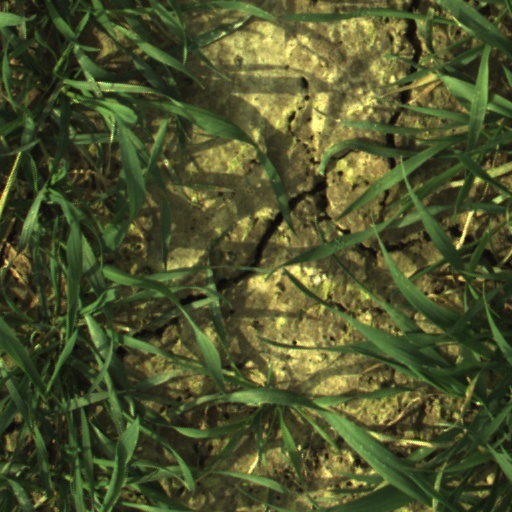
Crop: wheat